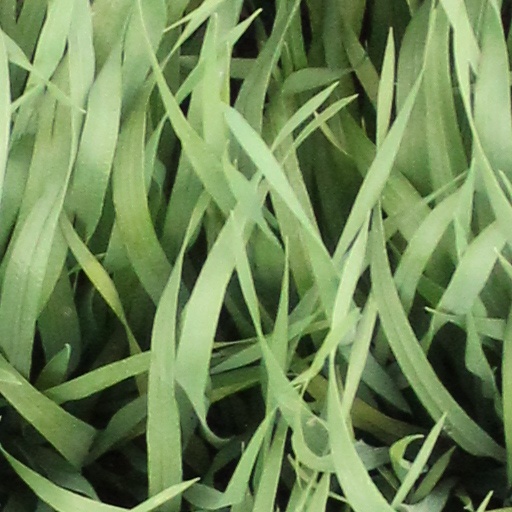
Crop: wheat